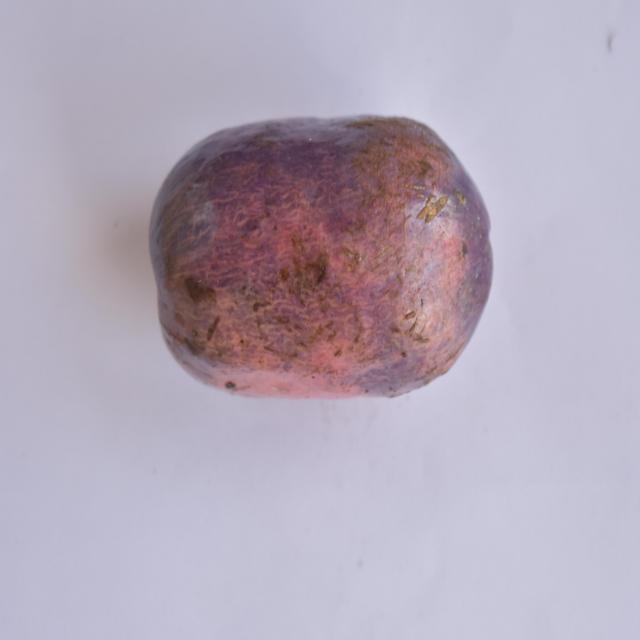
Plum grade: unripe